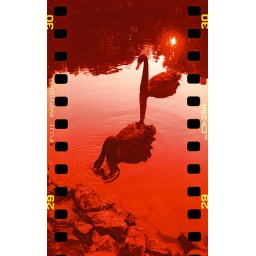
black swans in red 2